Vizhithelu

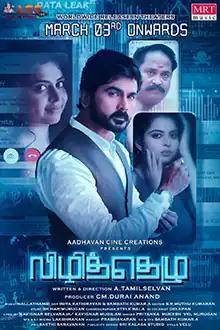
Theatrical release poster

Vizhithelu is a 2023 Indian Tamil-language action thriller film directed by A. Tamil Selvan. The film stars Ashok Kumar, Gayatri Rema in the lead roles with Billy Murali, Salem Saravanan, Saravana Sakthi, Paruthiveeran Sujatha and Vinodhini Vaidyanathan portraying supporting roles. The film was released theatrically on 3 March 2023.